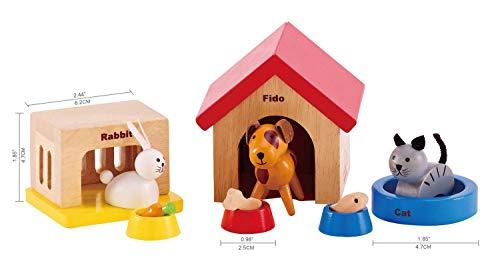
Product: Hape Family Pets Wooden Doll House Animals
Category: Toys & Games | Dolls & Accessories | Dollhouse Accessories | Furniture
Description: Furry friends make a dollhouse feel more like home.
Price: $12.45
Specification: ProductDimensions:7.8x3.9x10.1inches|ItemWeight:6.4ounces|ShippingWeight:12.8ounces(Viewshippingratesandpolicies)|DomesticShipping:ItemcanbeshippedwithinU.S.|InternationalShipping:ThisitemcanbeshippedtoselectcountriesoutsideoftheU.S.LearnMore|ASIN:B00712O56A|Itemmodelnumber:E3455|Manufacturerrecommendedage:36months-5years